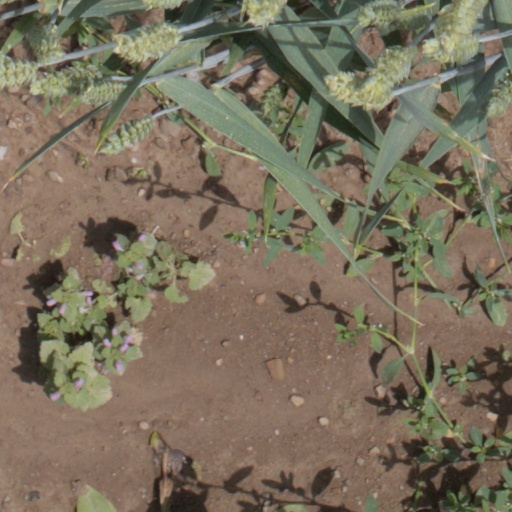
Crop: wheat